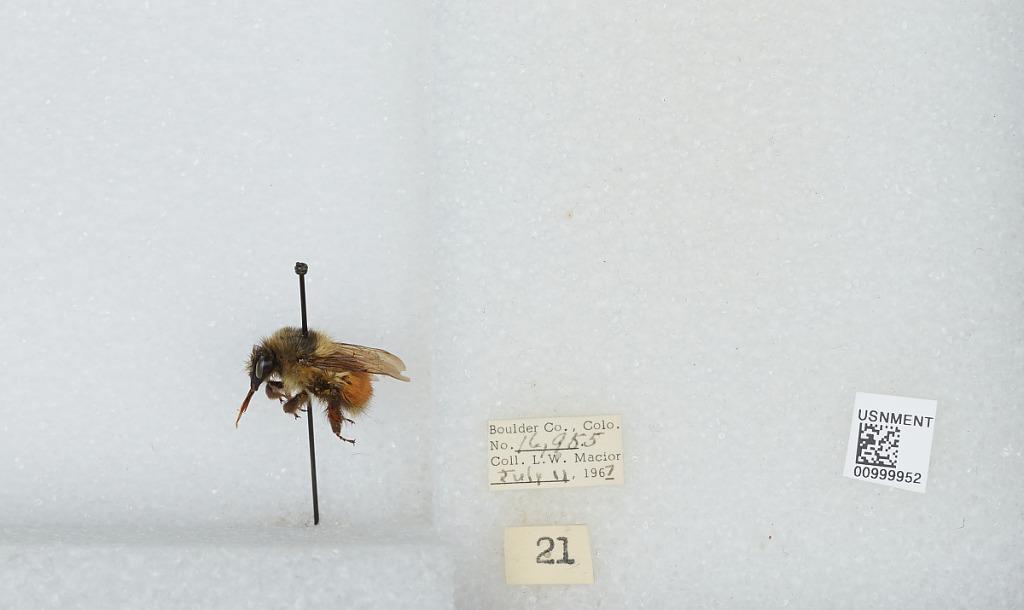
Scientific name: Bombus (Pyrobombus) melanopygus Nylander
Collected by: L. Macior
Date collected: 1967-7-11
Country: United States
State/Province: Colorado